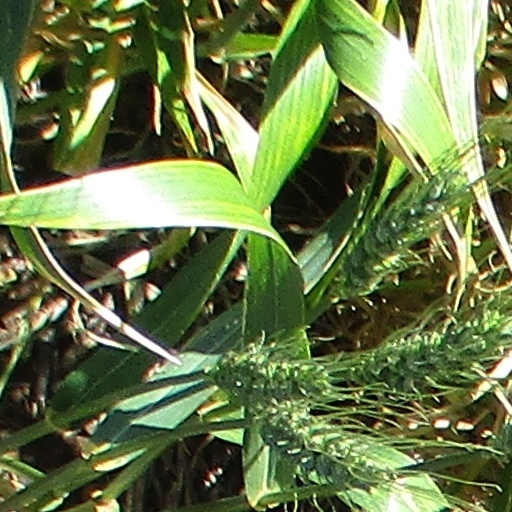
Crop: wheat